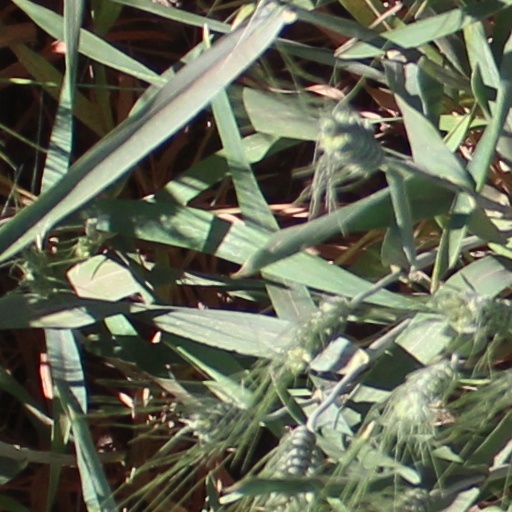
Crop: wheat